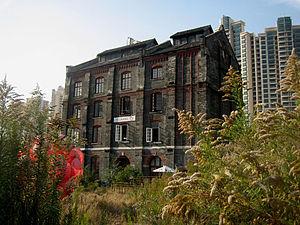
island6 est un espace artistique ayant pour mission de promouvoir l'art contemporain par le biais du collectif artistique Liu Dao en explorant des domaines tels que l'esthétique, la politique ou encore la philosophie.